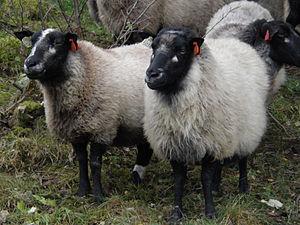
Le cheptel ovin mondial compte un milliard de têtes. Classées par pays, voici une liste des principales races de moutons connues :